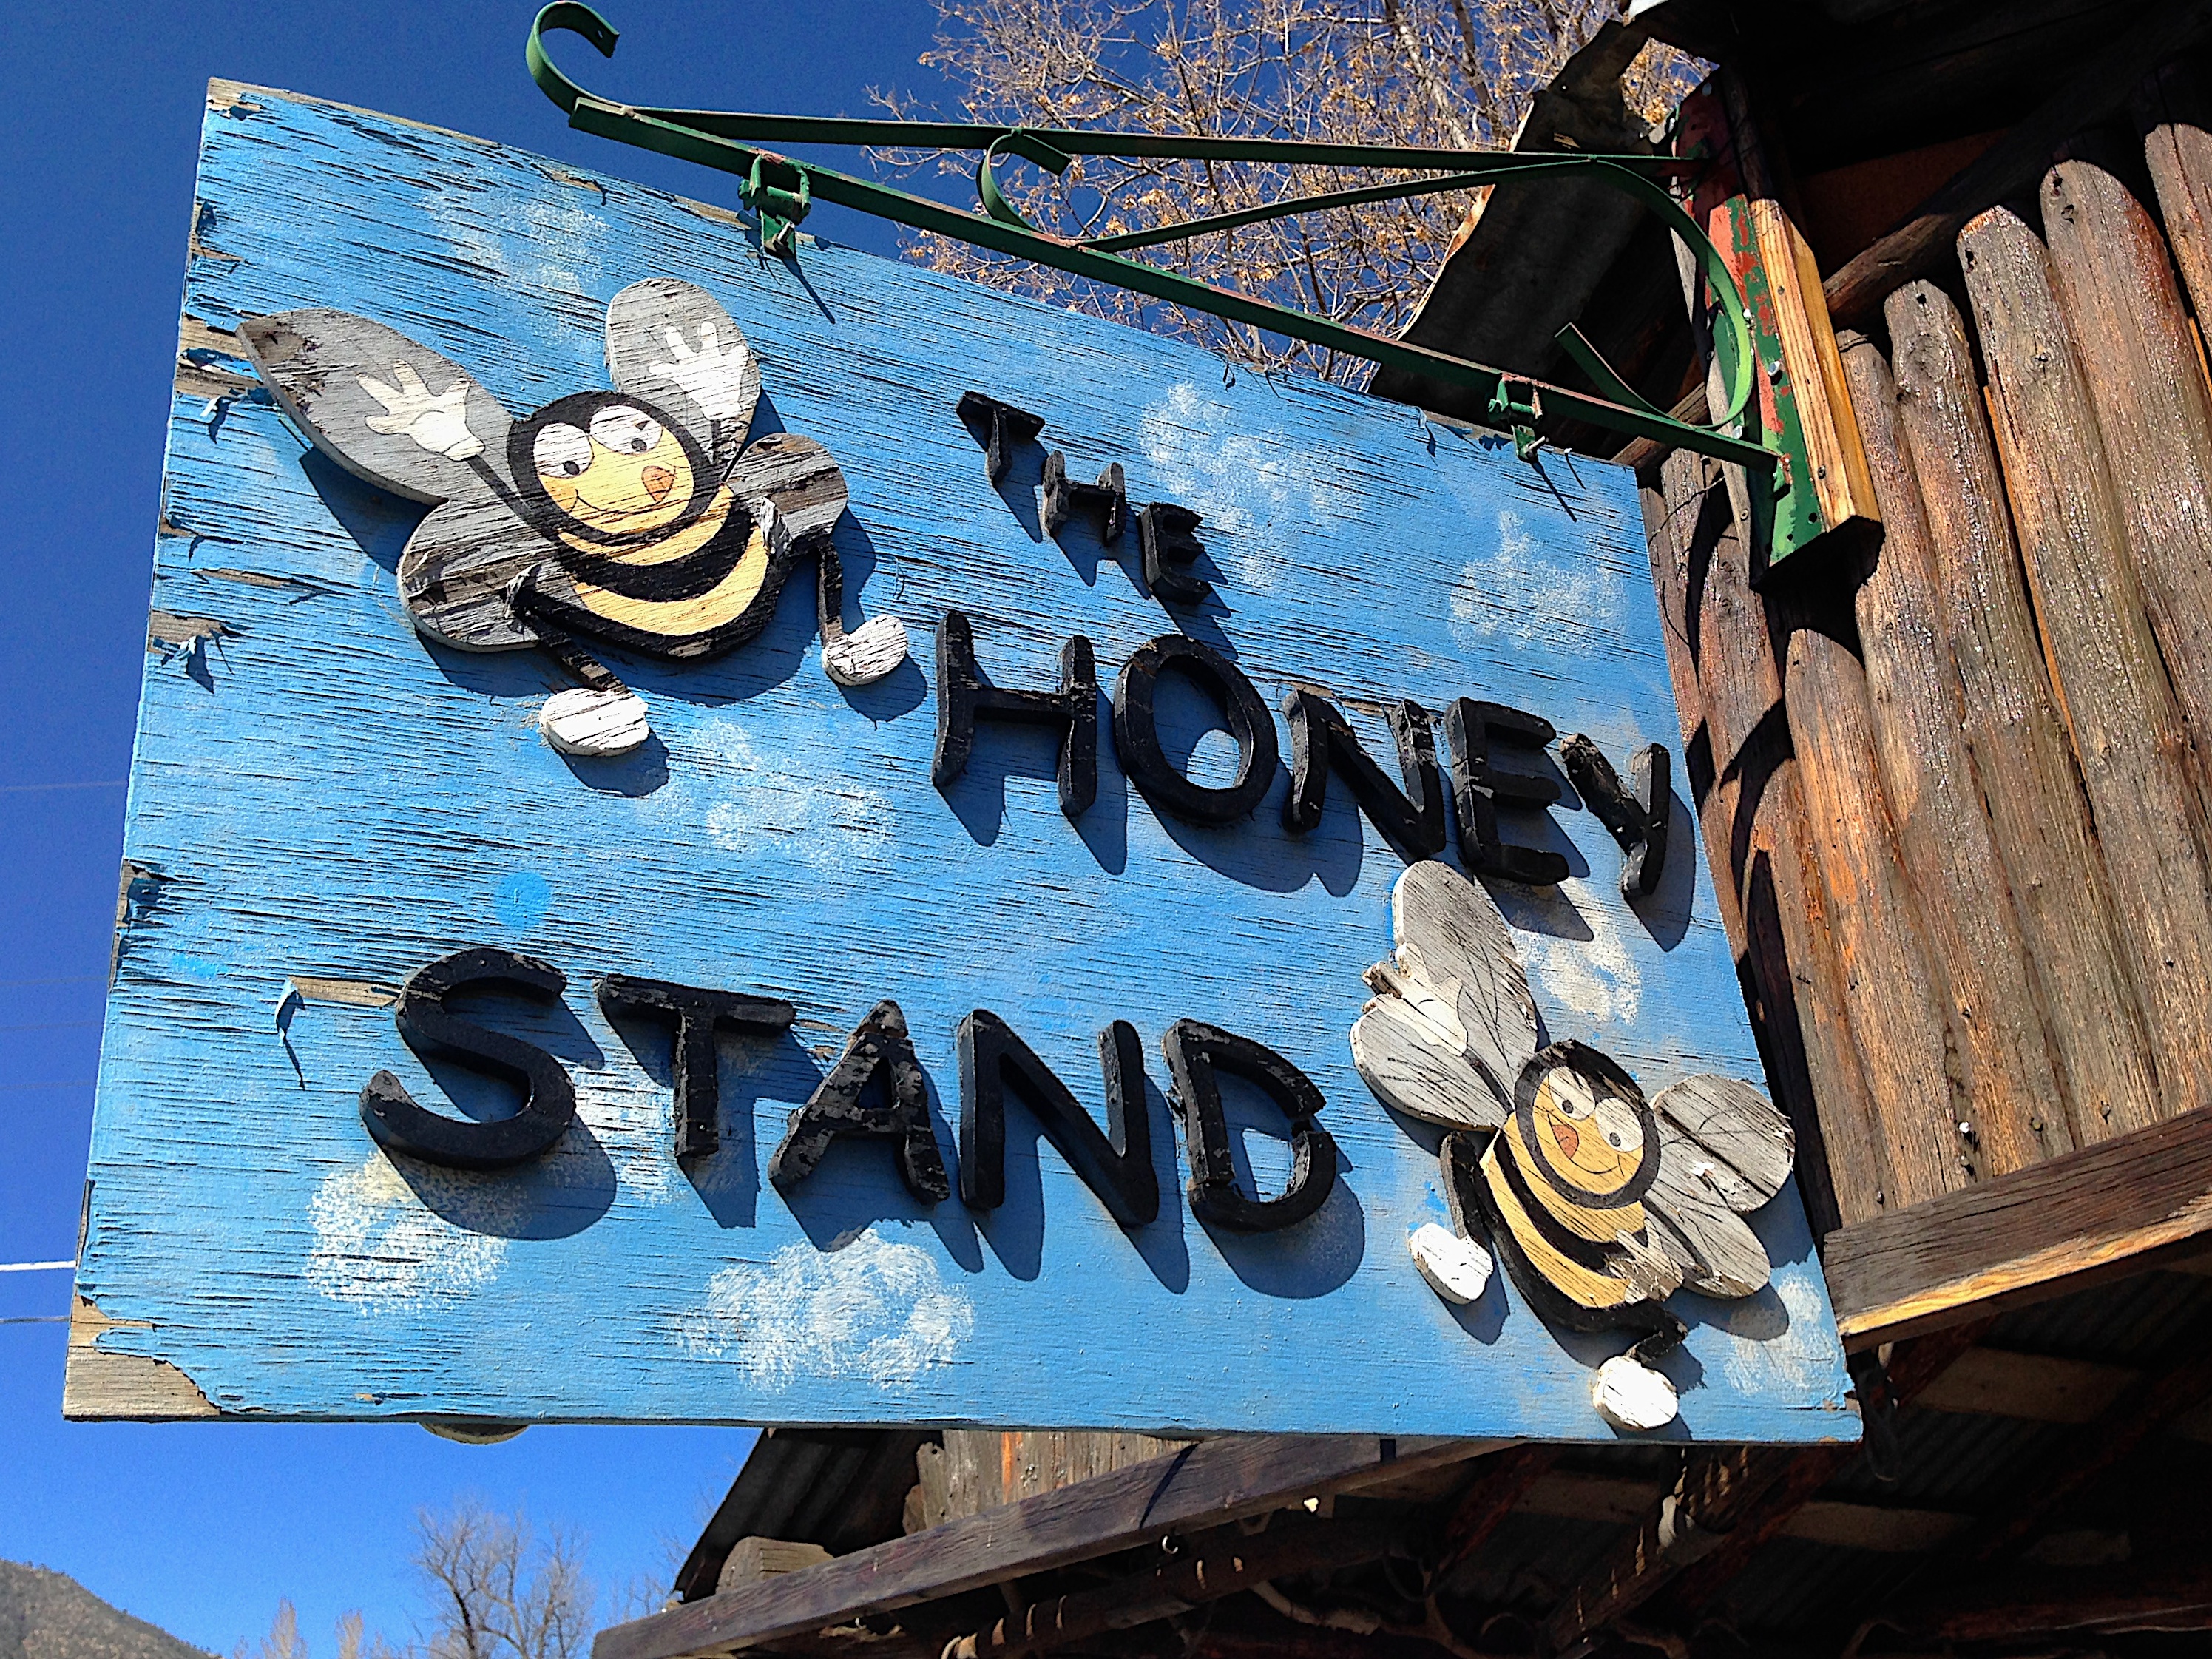
blue, art, cool image